Answer in natural language. Considering the relative positions, is Window (marked B) to the left or right of framed landscape painting with airship (marked C)? Choose between the following options: left or right
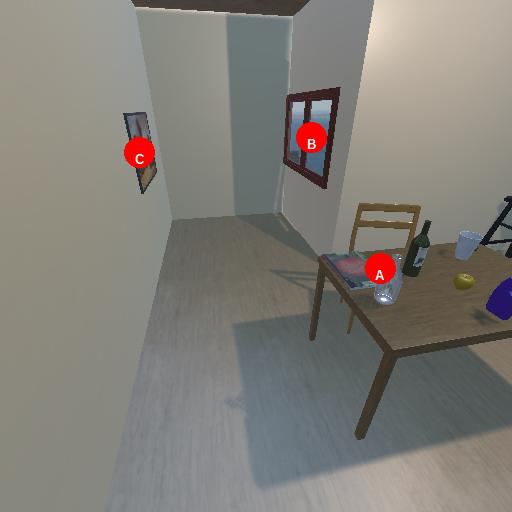
<answer>right</answer>